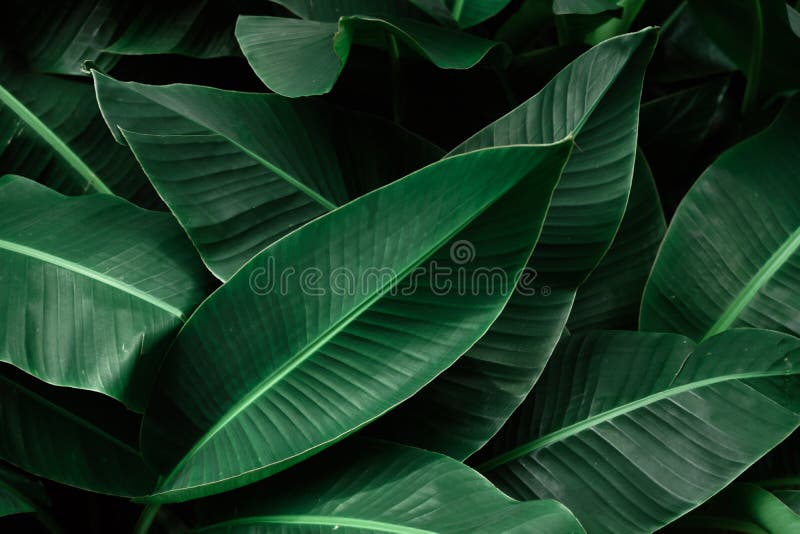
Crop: unknown
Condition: banana